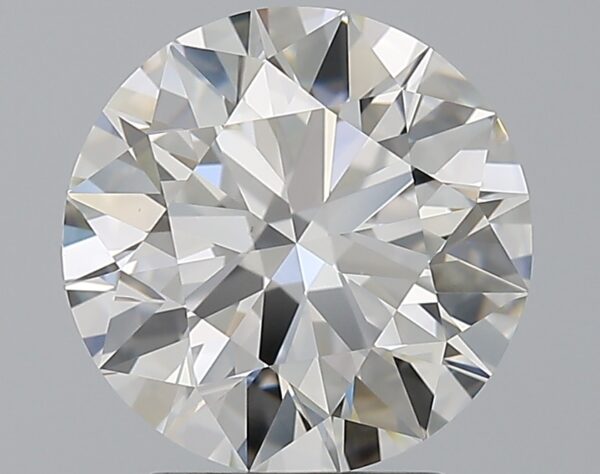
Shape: round
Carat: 2.92
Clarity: VS1
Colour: I
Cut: EX
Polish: EX
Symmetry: EX
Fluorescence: M
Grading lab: GIA
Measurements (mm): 9.16 x 9.21 x 5.62